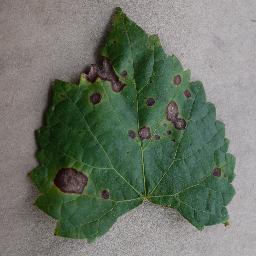
Label: Grape___Black_rot